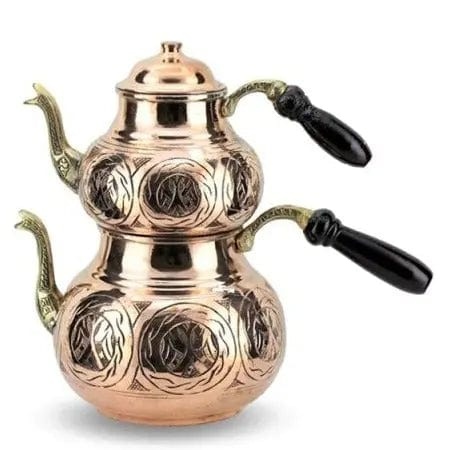
Théière Turque Double Étage en Cuivre Poignée Noire
Théière en cuivre d’inspiration orientale Donnez du caractère à votre intérieur avec cette théière en cuivre, alliant élégance et robustesse. Son allure métallique apportera une touche chaleureuse à vos moments de dégustation et saura s’intégrer facilement à votre cuisine ou votre salle à manger. Conçue dans un matériau durable, elle allie esthétisme et praticité pour un usage quotidien en toute sérénité. Une pièce décorative et fonctionnelle, idéale pour les amateurs de thé souhaitant associer plaisir et style dans leur espace. Matériau : Cuivre Design d’inspiration orientale Élégance et robustesse au quotidien Entretien simple
Brand: Atelier Theiere
Category: Home & Garden > Kitchen & Dining > Tableware > Coffee Servers & Teapots > Teapots